Return to Macon County

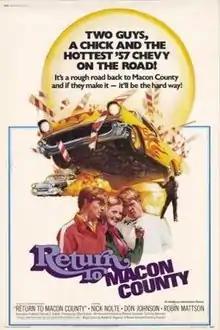
Theatrical release poster

Return to Macon County is a 1975 American action drama film. Although written and directed by Richard Compton, who was responsible for the 1974 drive-in classic "Macon County Line", and bearing a similar title, this film is not the latter film's sequel. It was re-released by Orion Pictures in the late-1990s.